154th Infantry Division (Wehrmacht)

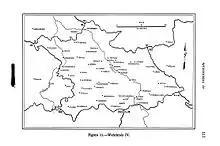
154th Division originally served as the reserve division for recruits from the fourth Military district ("Wehrkeis"), headquartered in Dresden.

During German mobilization on 26 August 1939, each Wehrkreis (military district) was assigned a division to organize the reserves and training of recruits. The Wehrkreis IV (Saxony) was assigned the "Kommandeur der Ersatztruppen IV. T"he division was redesignated "154. Division" on 10 November 1939 and "Division Nr. 154" on 27 December 1939. The commander, starting on 27 September 1939, was Arthur Boltze. The division served as the administrative body and the training divisions for all recruits of Wehrkreis IV. As a result, its main trainees were Saxons and Sudeten Germans. The formation of 174th Division on 10 June 1940 only left the division with Infantry Reserve Regiment 4 "Dresden", Infantry Reserve Regiment 223 "Bautzen", Infantry Reserve Regiment 255 "Löbau", Infantry Reserve Regiment 256 "Teplitz" and Artillery Reserve Regiment 4 "Dresden", in addition to several small reserve detachments.